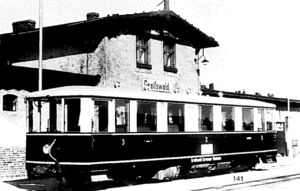
La Rügensche Kleinbahn est une ancienne compagnie ferroviaire qui exploitait plusieurs lignes de chemin de fer à voie étroite sur l'île de Rügen. Le nom est également utilisé de manière informelle pour les lignes elles-mêmes. L'écartement des rails est 750 mm.